Razzakov

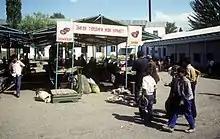
The main bazaar of the then village of Isfana in 1990

Some sources hold that the Soviets drew borders inconsistent with the traditional locations of ethnic populations so that people with historical claims to land would be dependent on the central power, that is Moscow, making them easier to control. According to these sources, the creation of individual republics was meant to reduce the threat of pan-Turkic or pan-Islamic movements in Central Asia. This strategy has been referred to as Joseph Stalin's "divide and rule" policy. Currently, there are many traditionally Uzbek settlements in Kyrgyzstan. Many people in Central Asia believe that they should more appropriately be part of another country. However, some scholars claim that since during the Soviet demarcation of Central Asia many places in Central Asia were ethnically mixed, it was impossible to clearly define ethnic and territorial boundaries.